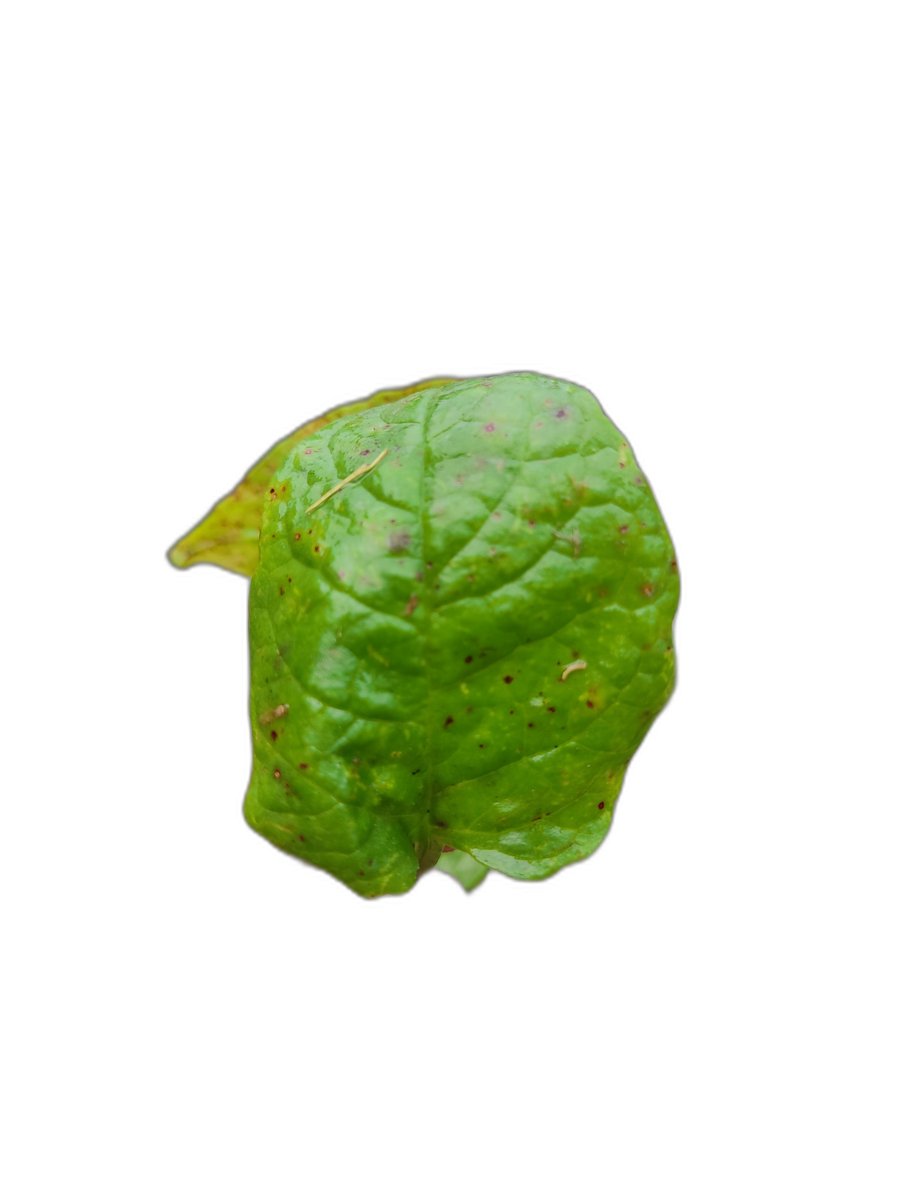
Label: Downy-Mildew